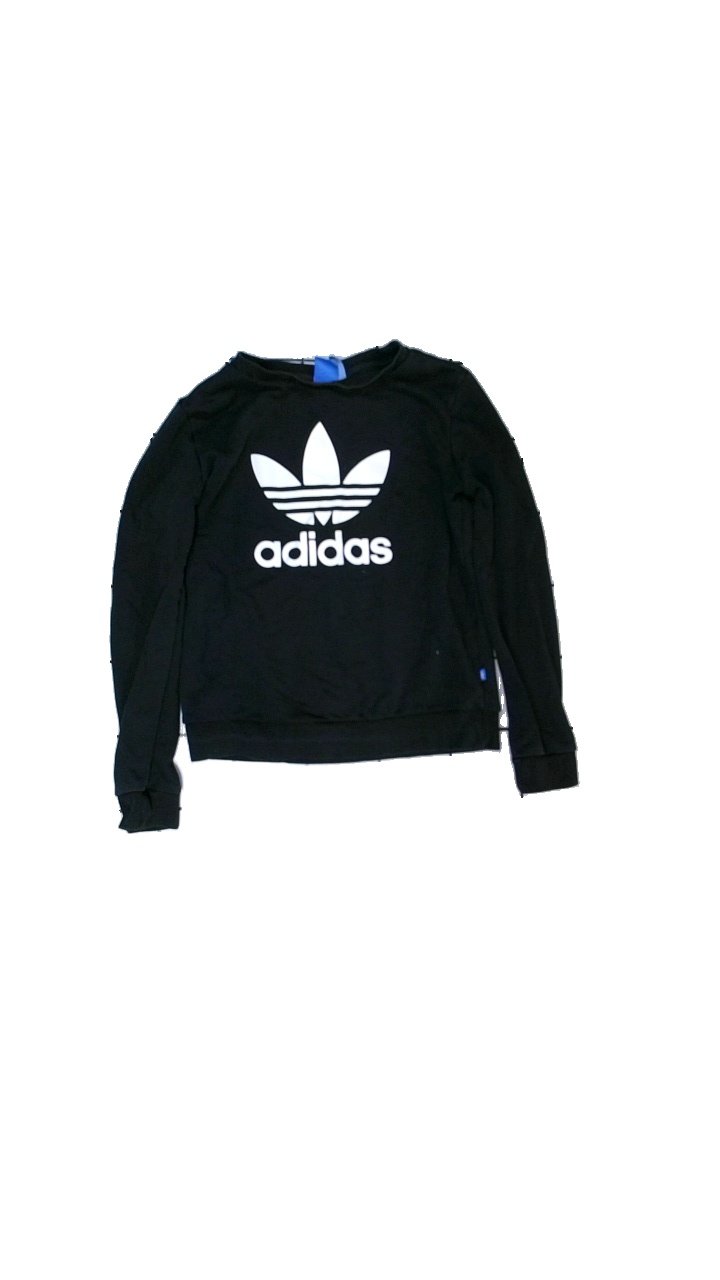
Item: Sweater (Ladies)
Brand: Adidas
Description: sweater med tryck
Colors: Black, White
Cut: C-collar
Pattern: Logo print
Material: ?
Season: All
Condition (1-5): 2
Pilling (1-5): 1
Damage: svett fläckar
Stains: Minor
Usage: Export
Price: <50